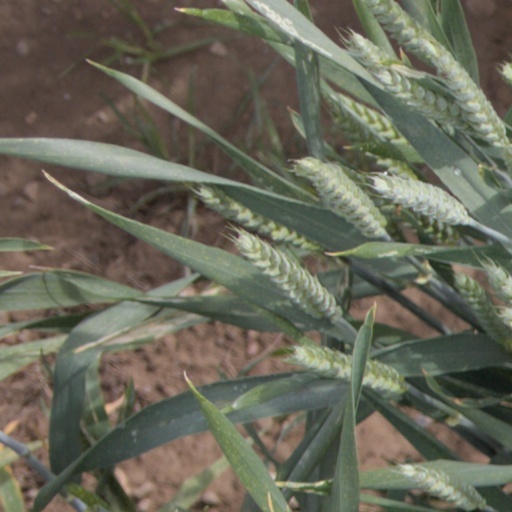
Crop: wheat